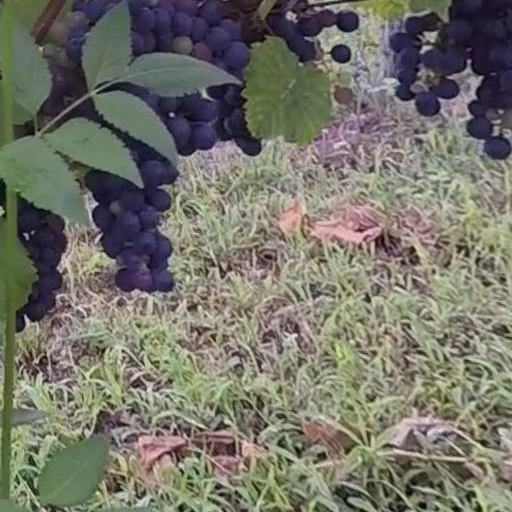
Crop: grape